Ginger Banks

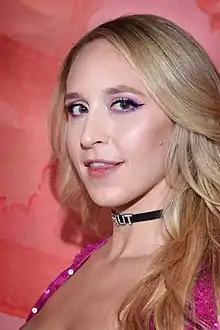
Banks at the PornHub Awards in 2019

Ginger Banks is an American webcam model, pornographic actress and sex worker advocate.